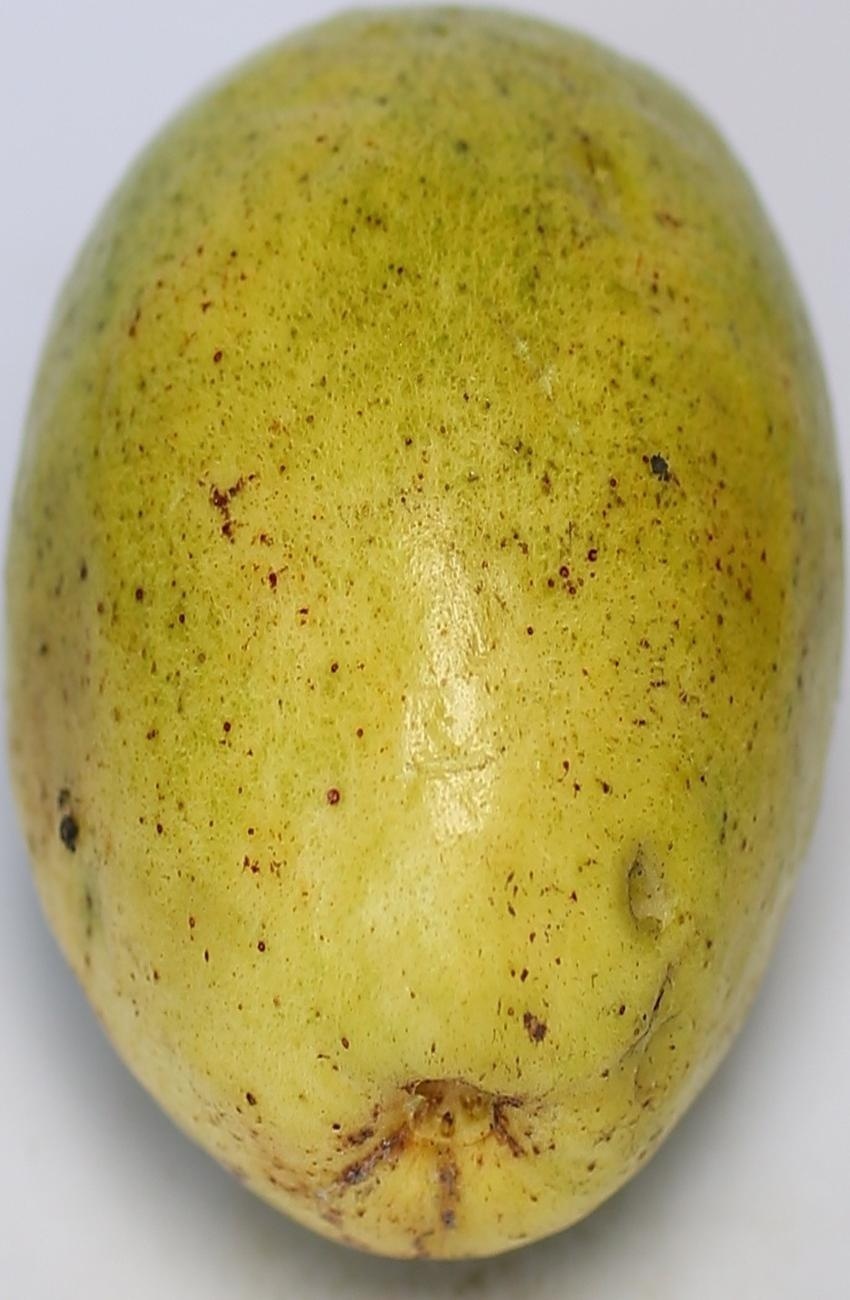
Maturity: mature-green
Variety: thadhrami